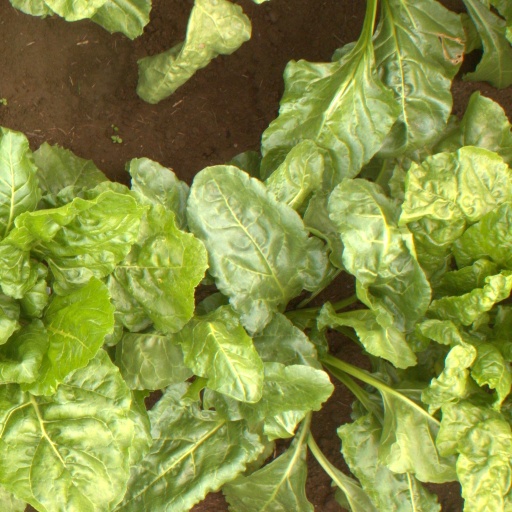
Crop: sugar beet